Petra Cetkovská

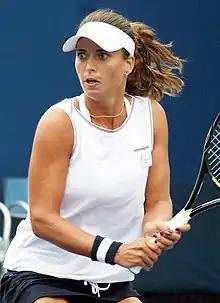
Cetkovská in 2013

Petra Cetkovská (born 8 February 1985) is a retired Czech tennis player. Having turned professional in 2000, she reached a career-high singles ranking of world No. 25, on 18 June 2012. Over her career, Cetkovská defeated top-ten players Marion Bartoli, Elena Dementieva, Angelique Kerber, Li Na, Agnieszka Radwańska, Caroline Wozniacki, and Vera Zvonareva.